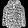
Label: Coat